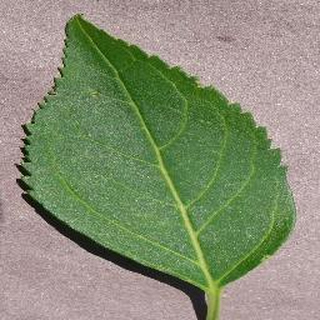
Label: healthy_cherry